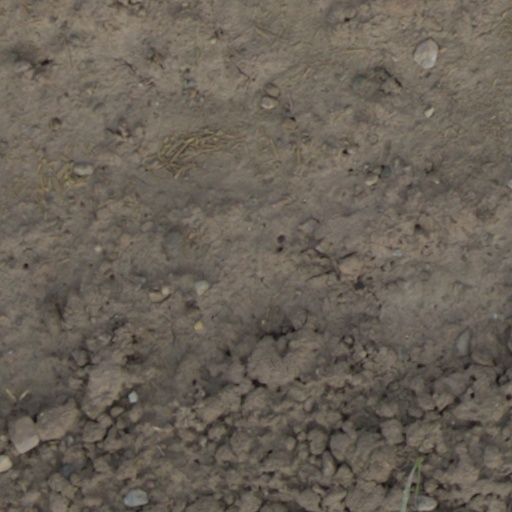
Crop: wheat